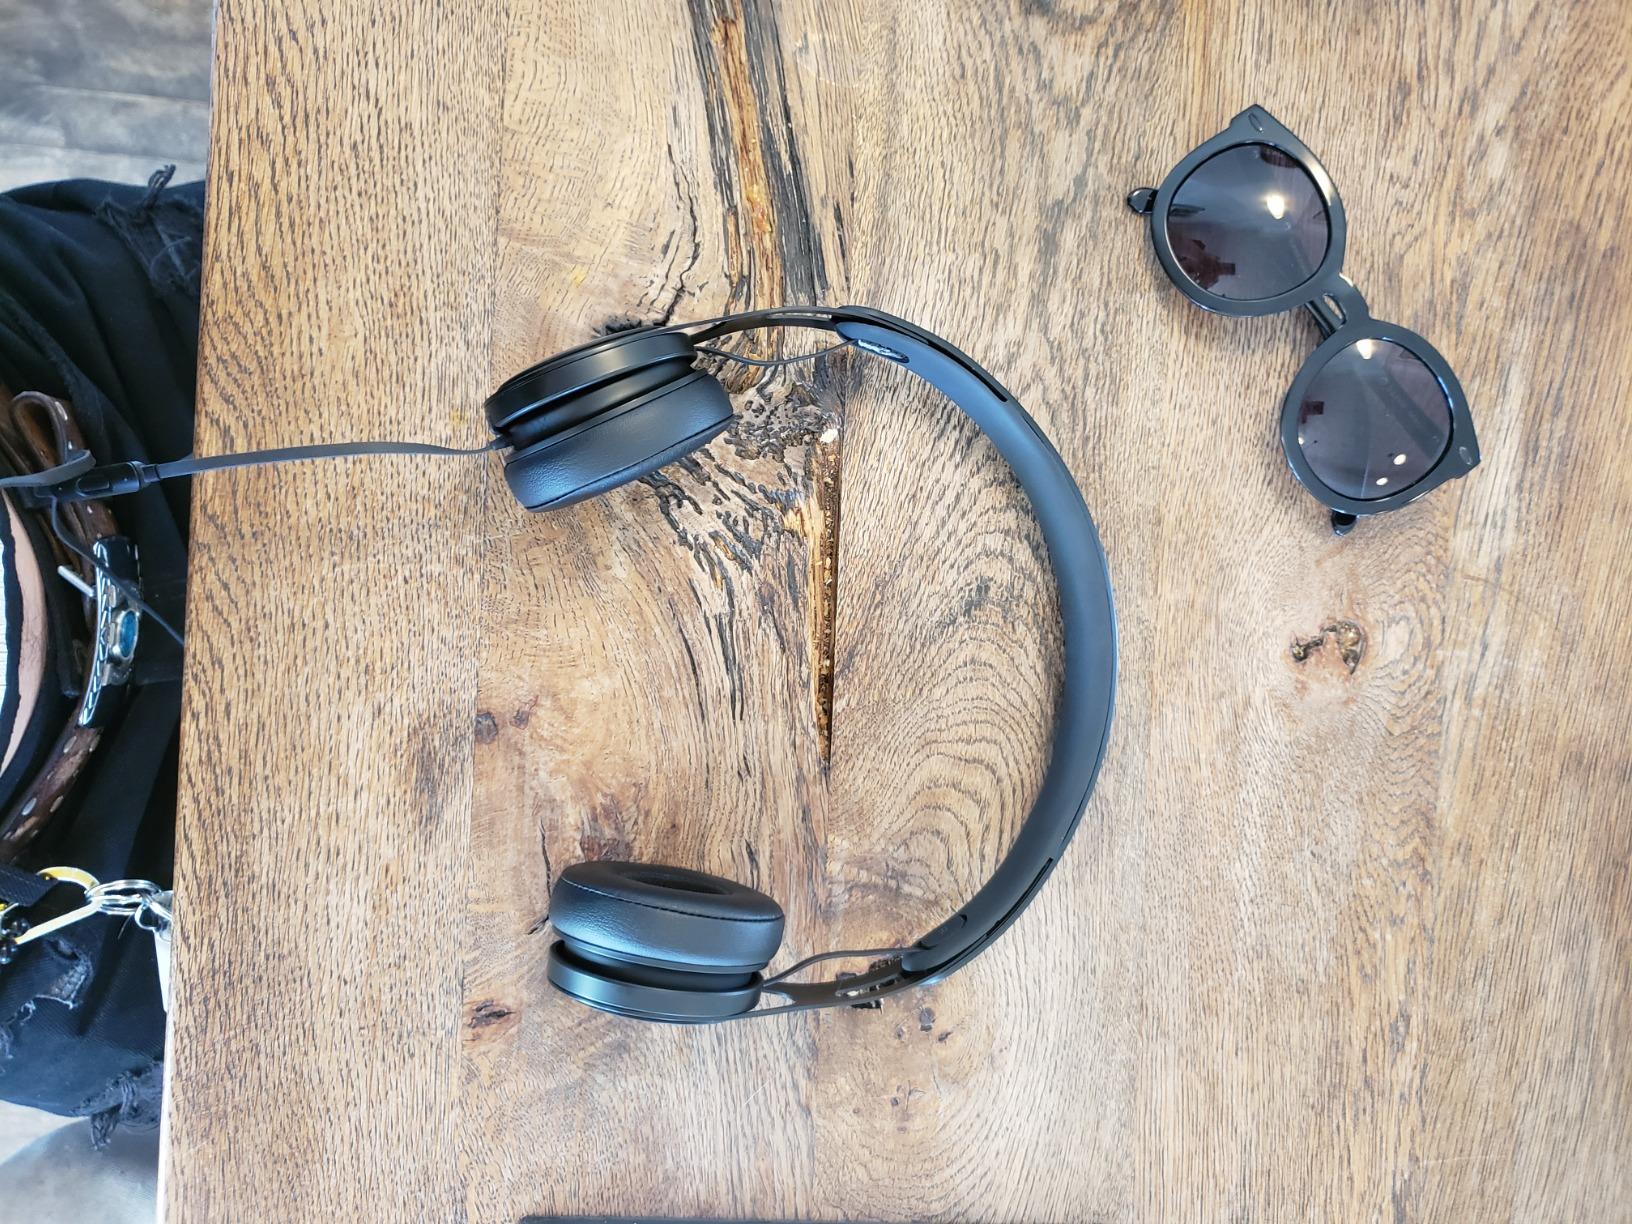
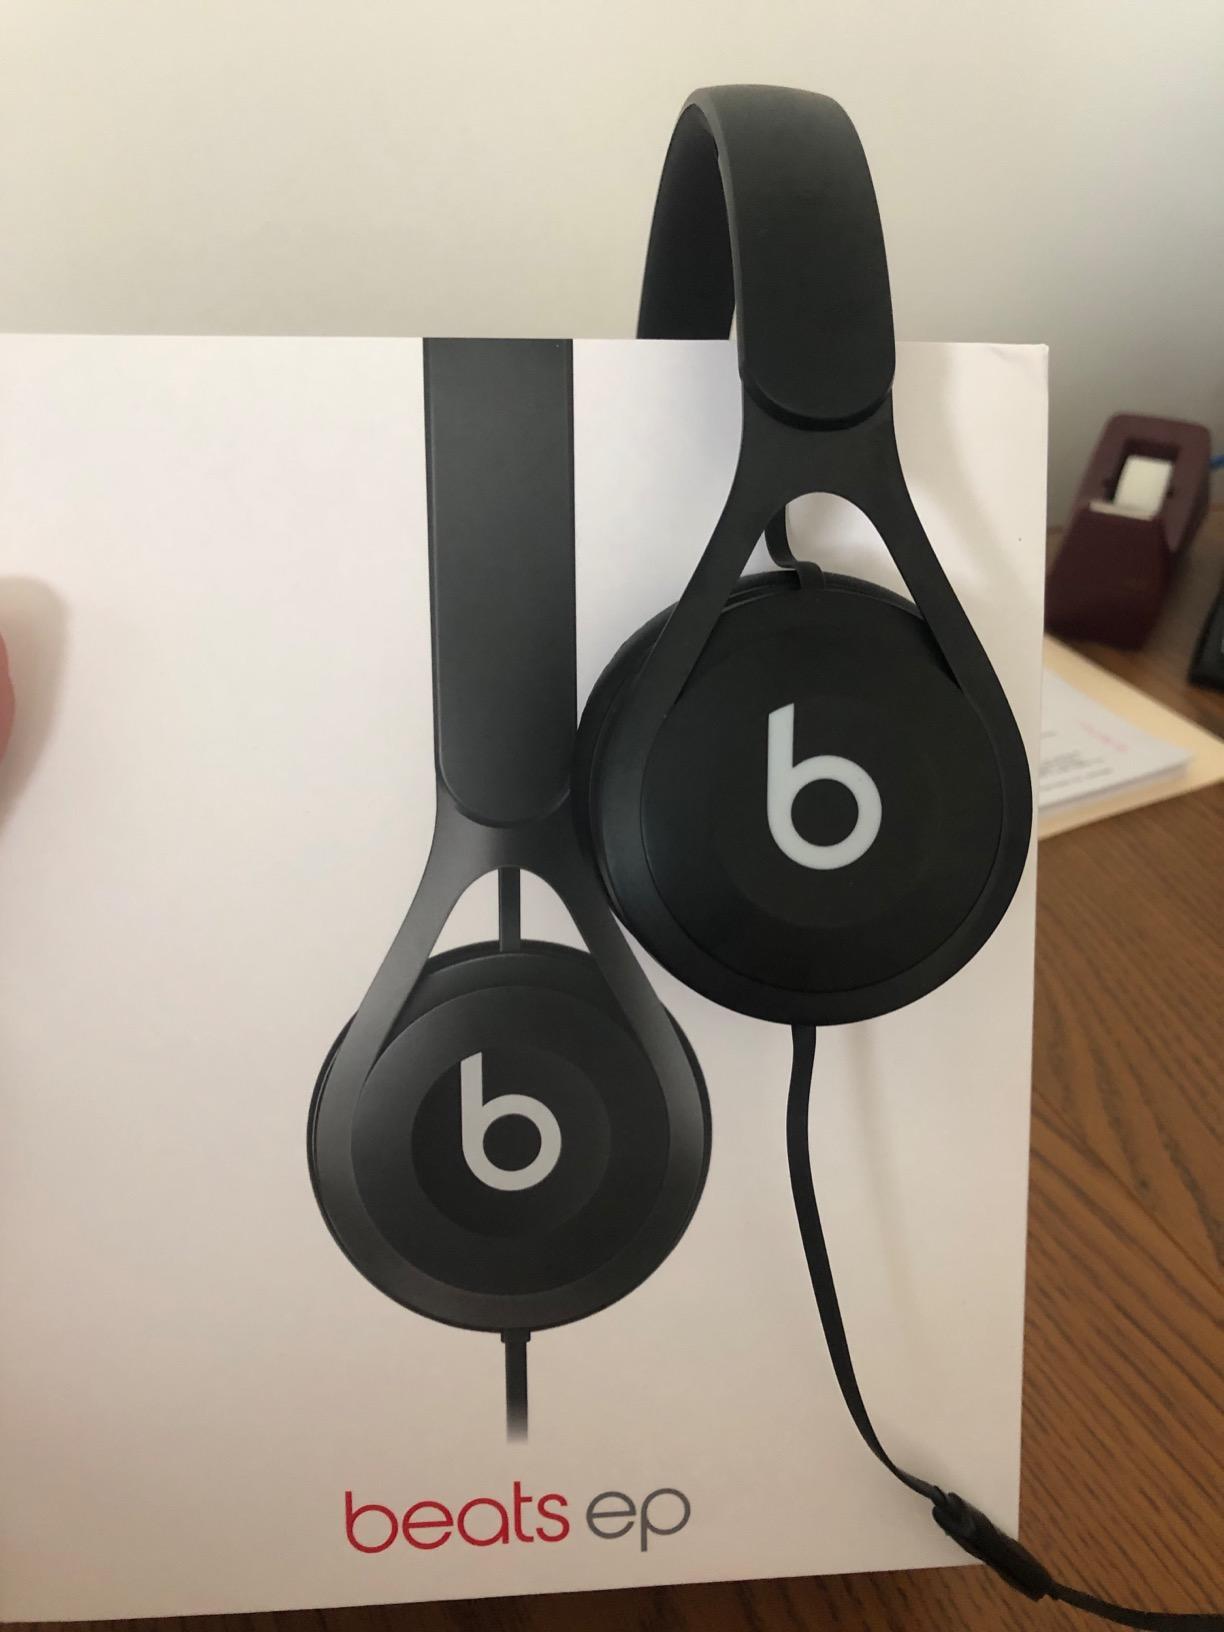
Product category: headphones
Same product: yes